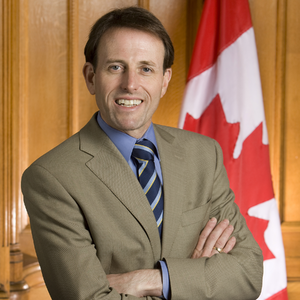
West Vancouver—Sunshine Coast—Sea to Sky Country est une circonscription électorale fédérale canadienne située en Colombie-Britannique.